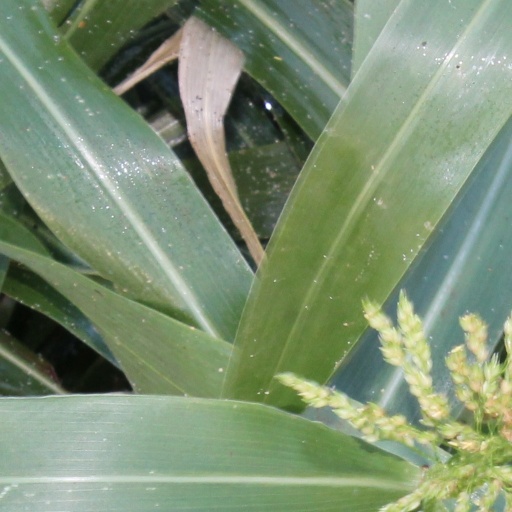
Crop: sorghum